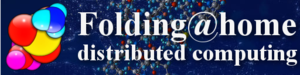
Folding@home
Folding@home er et projekt der går ud på man distribuerer en del af sine processorer til at beregne hvordan et protein folder sig. Når man ved hvordan et protein folder sig kan det hjælpe til at heldbrede mange sygdomme f.eks. Alzheimers og kræft. Måden det fungerer på er at man installerer et lille program som bruger det af ens CPU man ikke selv bruger. Programmet kan både køre på Windows, Mac, Linux, PlayStation 3 og Android.